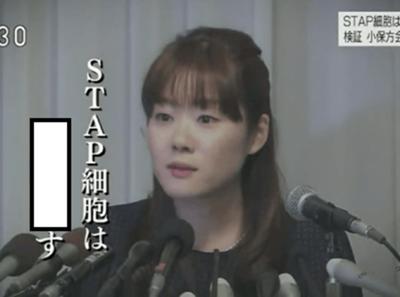
回答: ーで